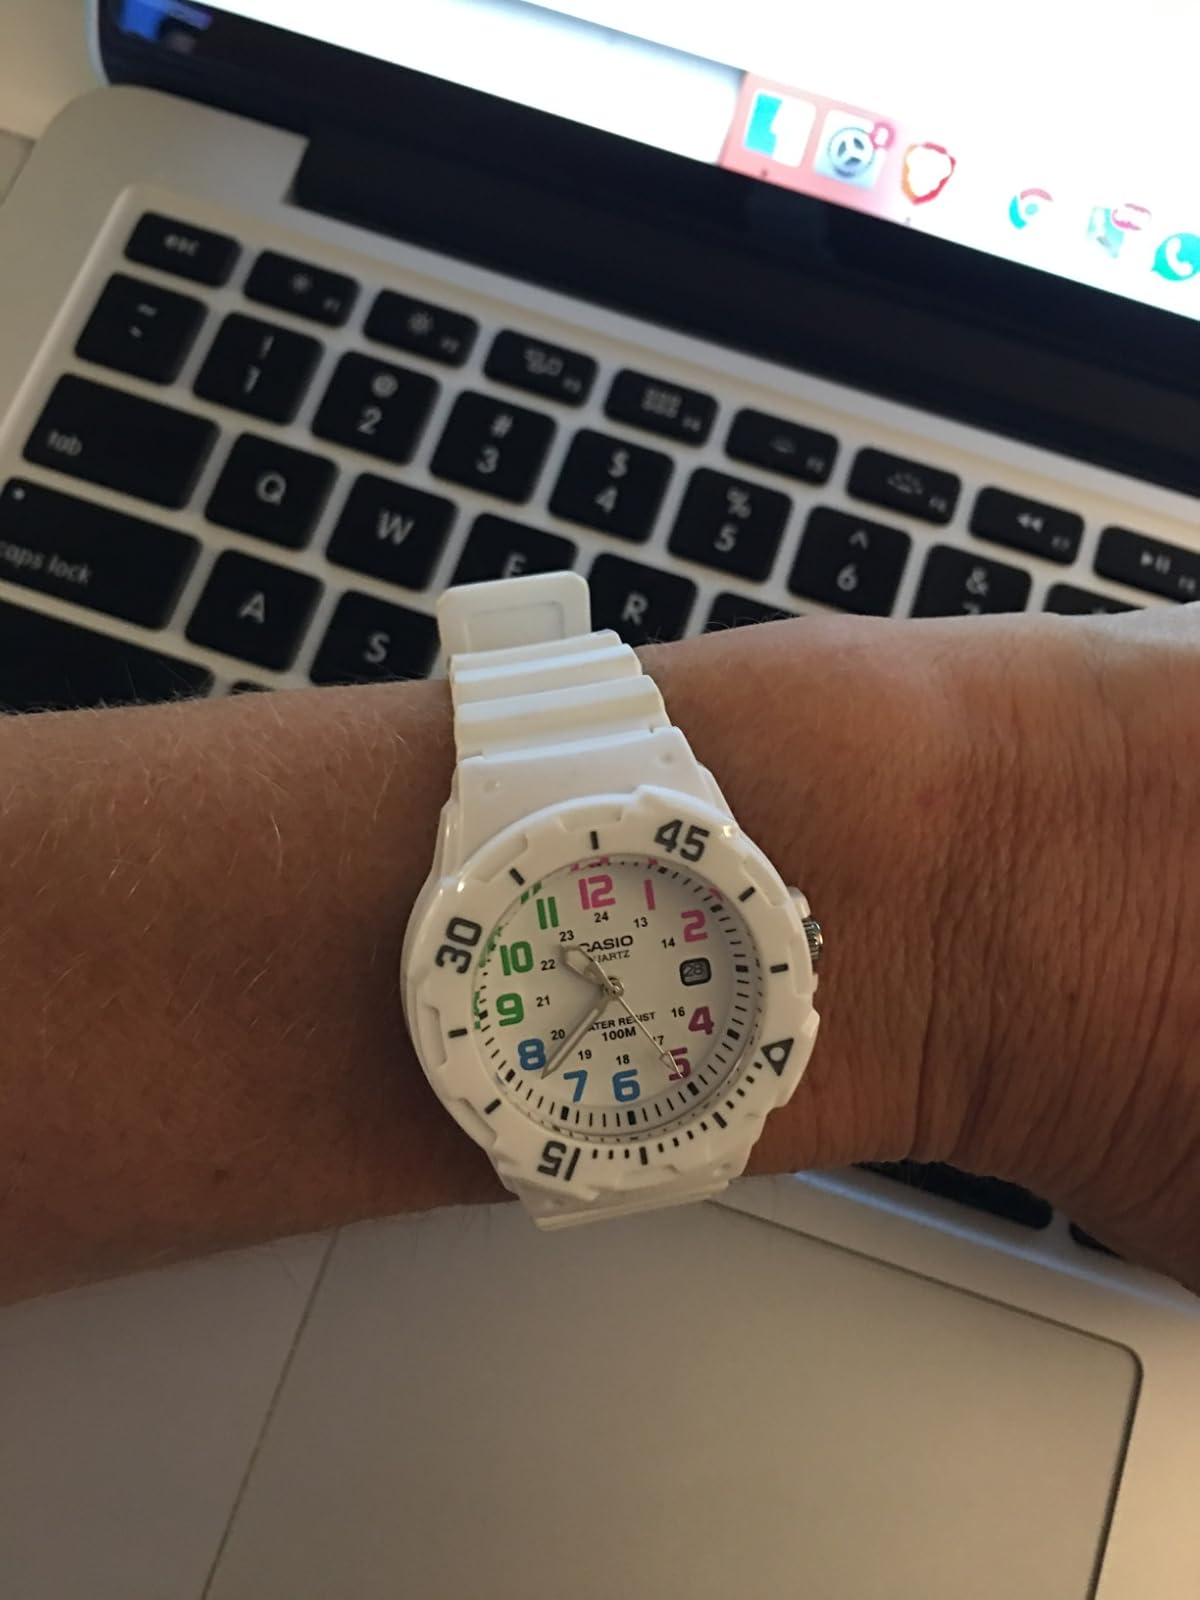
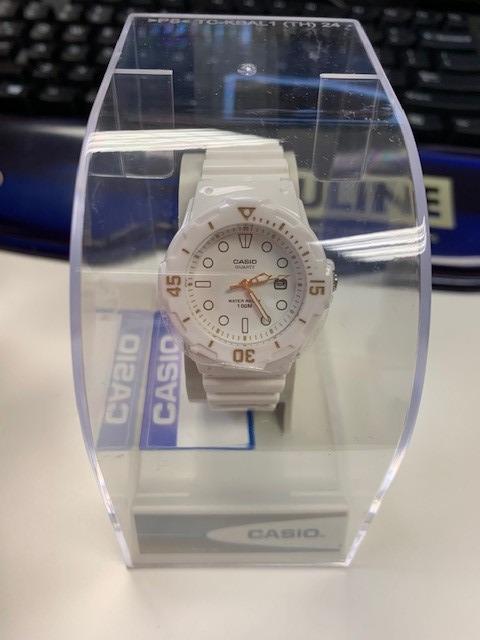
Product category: accessories_watch
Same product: yes